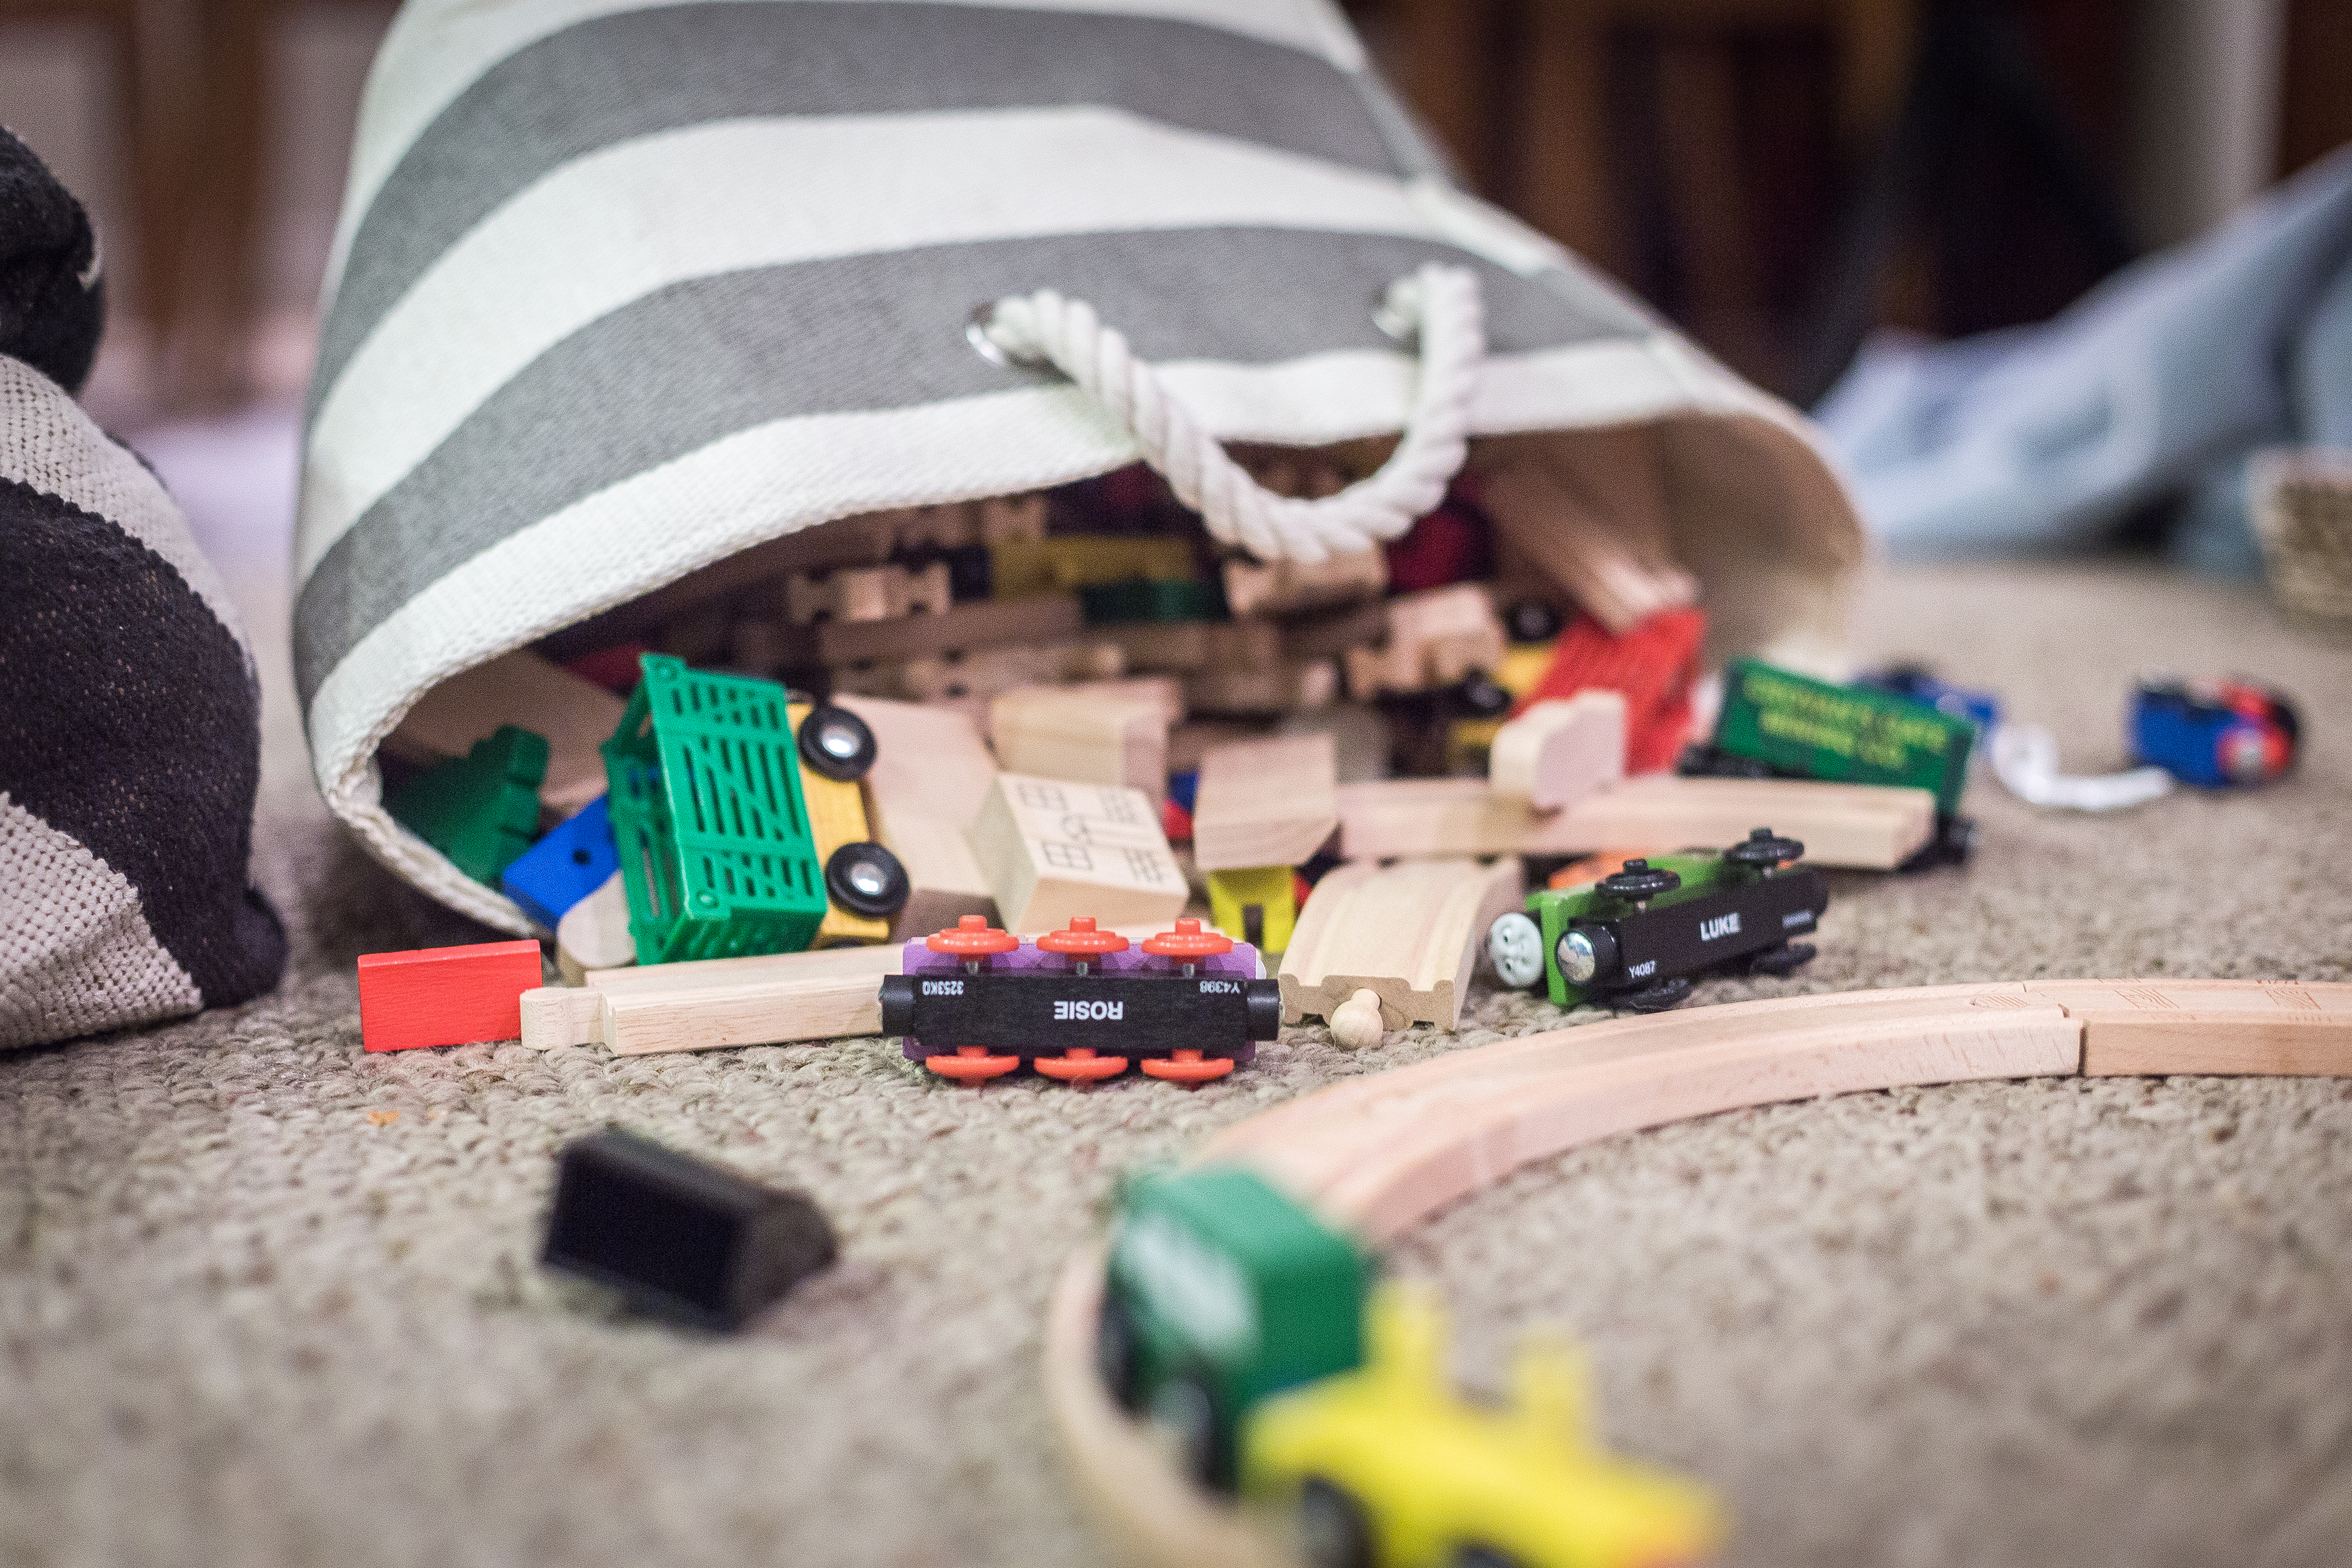
play, color, toy, toy train, stripes, toys, lego, children's room, public domain images, canvas bags, toy room, wooden tracks